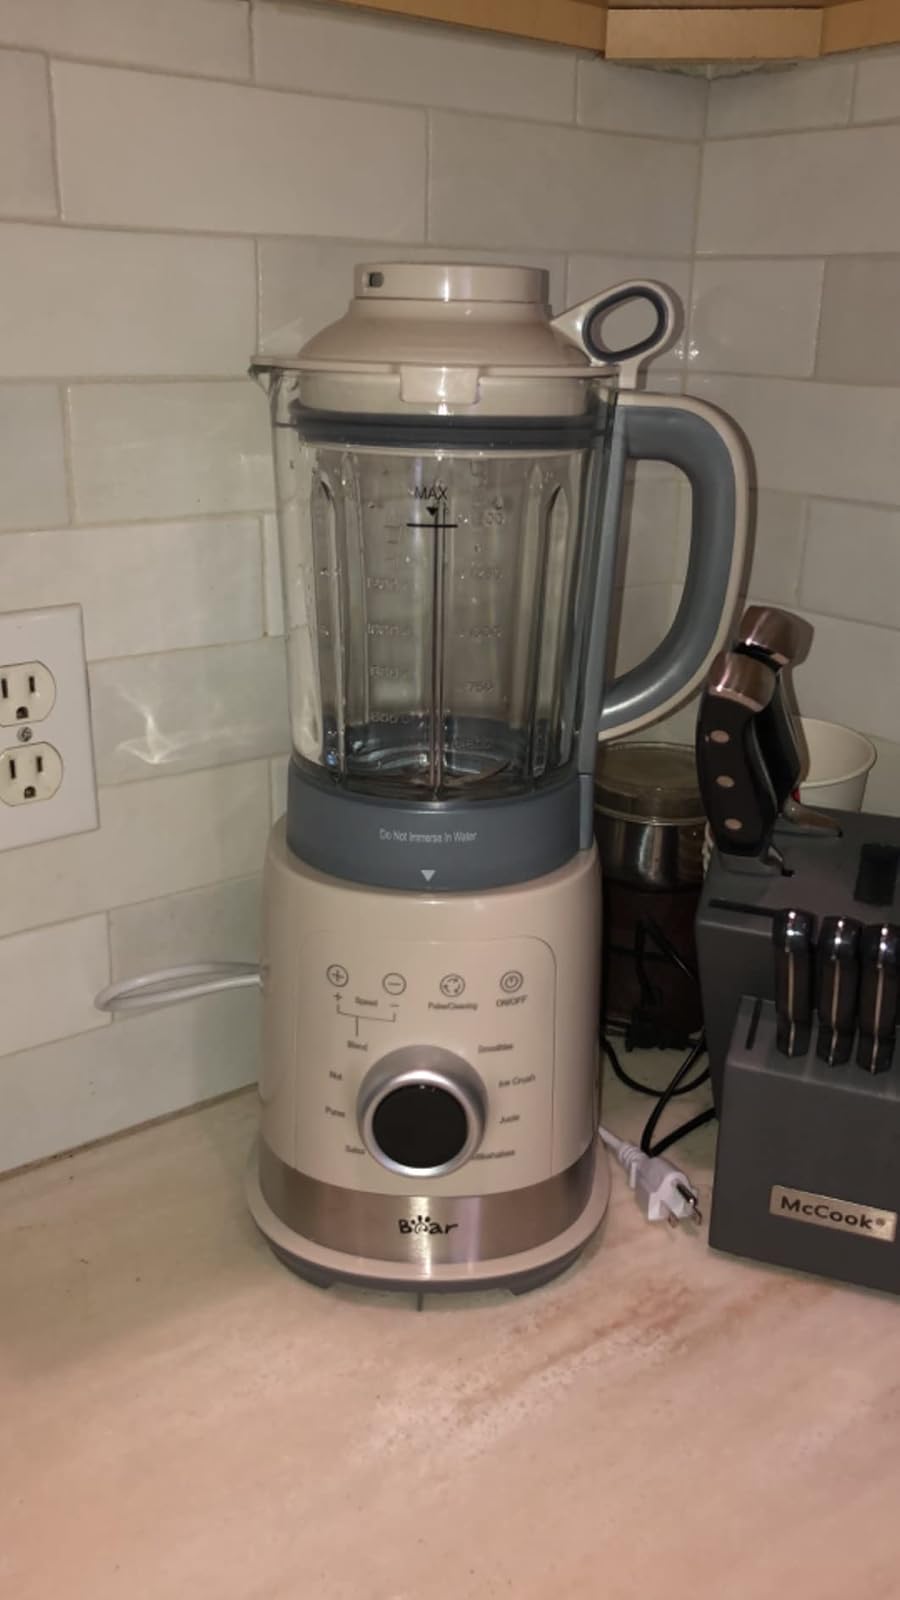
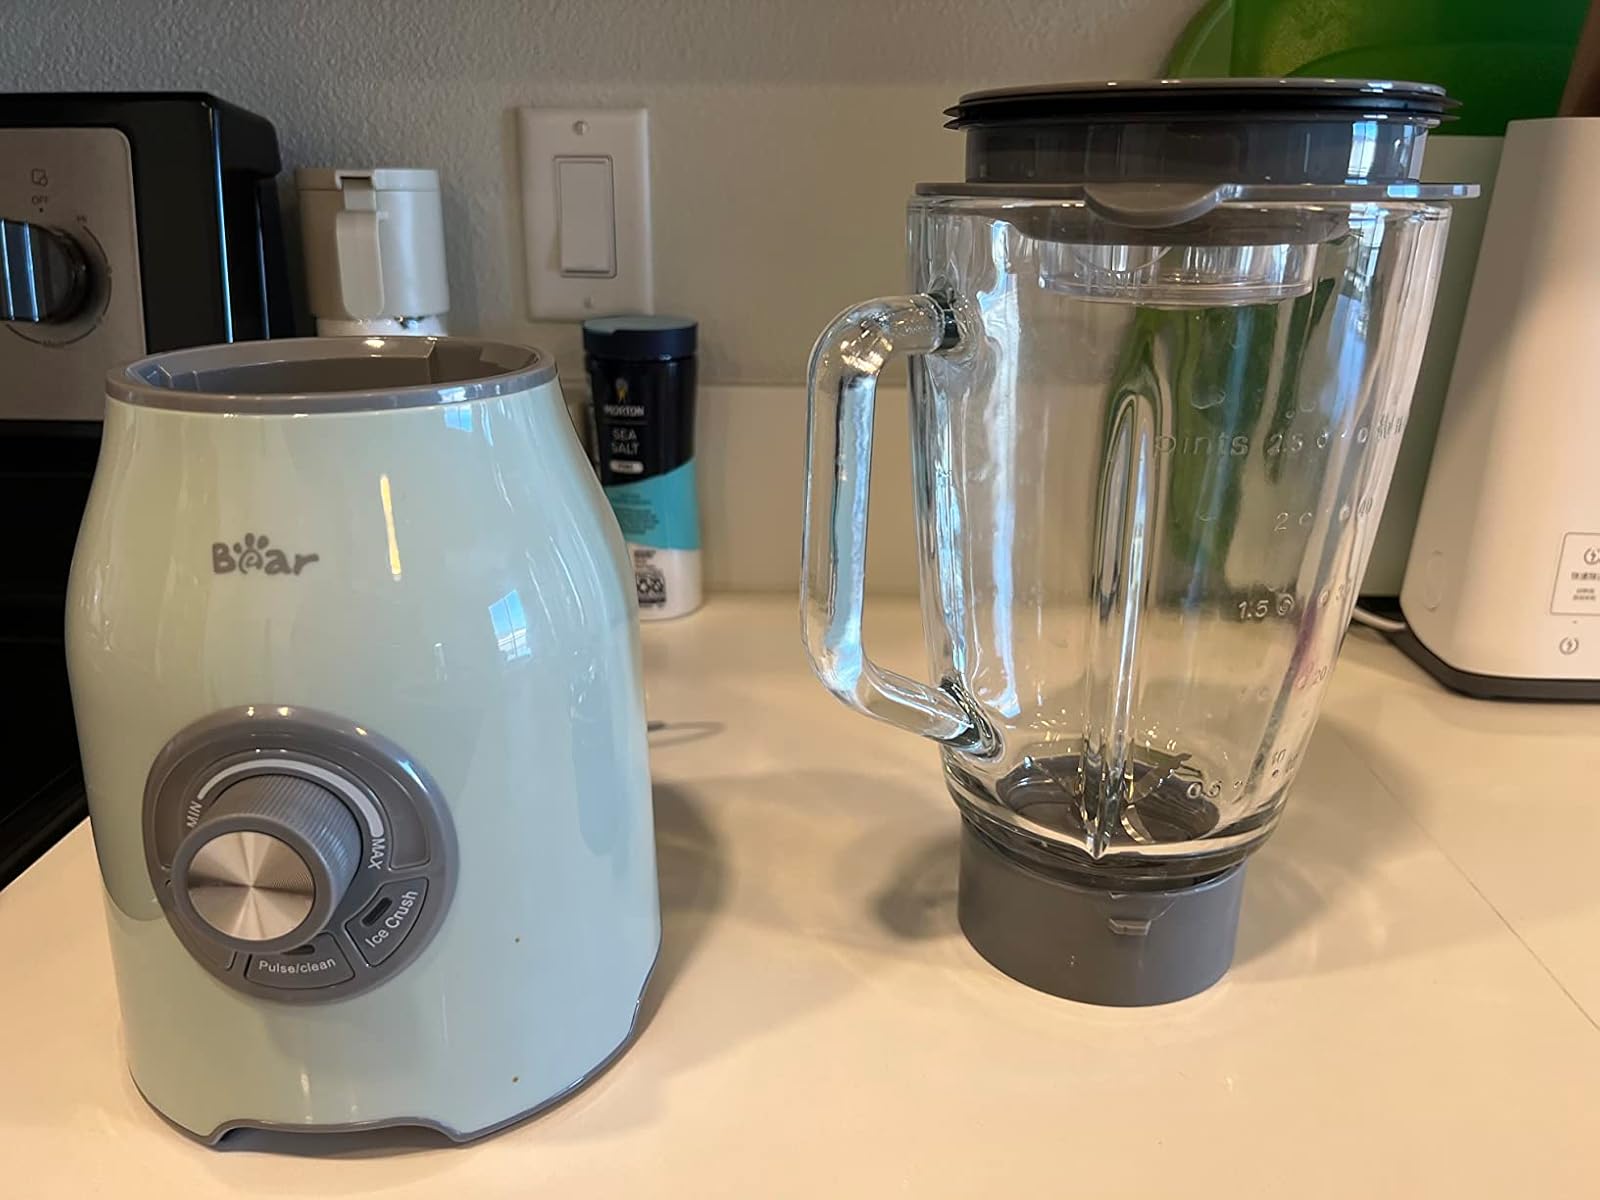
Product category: items_blender
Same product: no